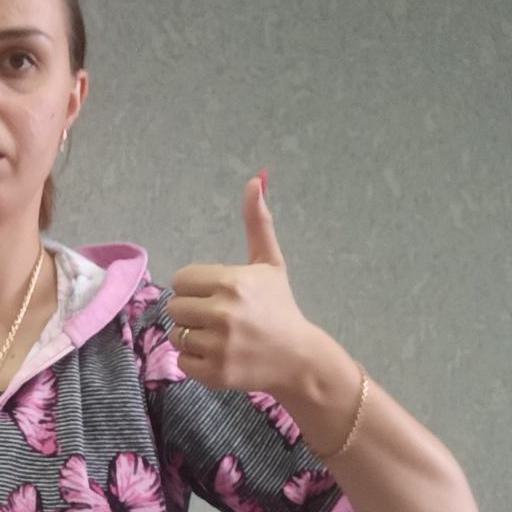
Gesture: like